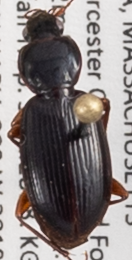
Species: Synuchus impunctatus
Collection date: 2018-07-31
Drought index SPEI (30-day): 1.216
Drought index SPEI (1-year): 0.63
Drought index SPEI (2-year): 0.132